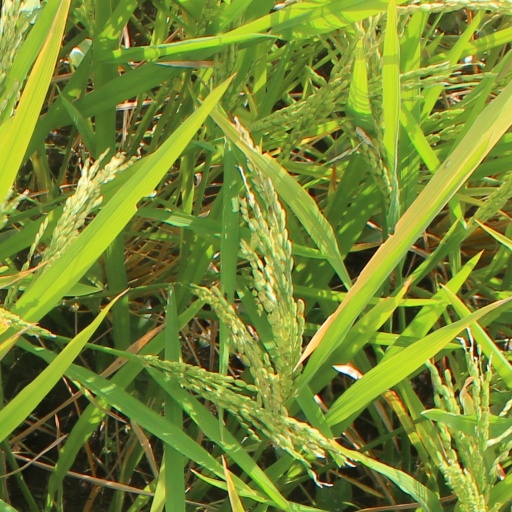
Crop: rice